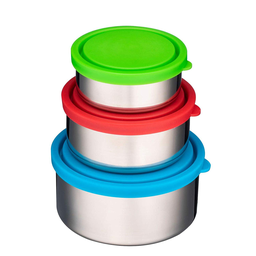
Label: metal